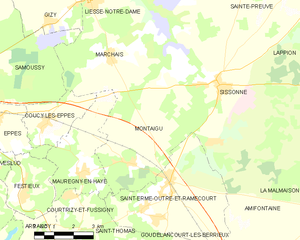
Carte des communes françaises: Montaigu